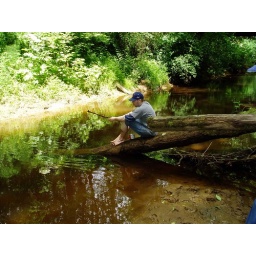
Grant is trying to get the crawdads in the middle of the river by sitting on this log.